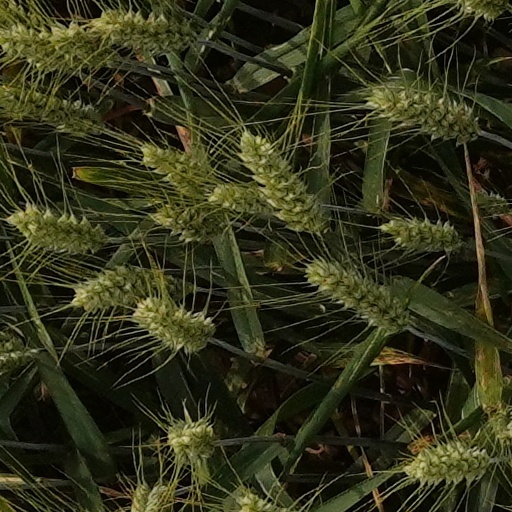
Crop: wheat